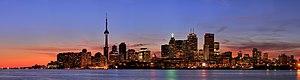
SVP, rendez cette description accessible à tous en la traduisant dans plusieurs langues.